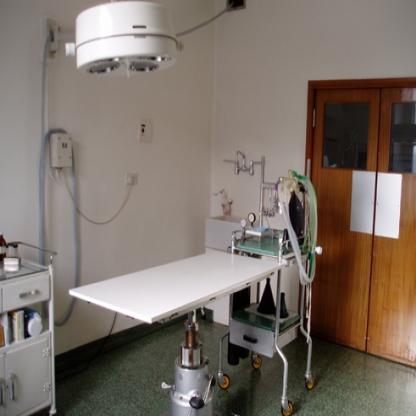
Scene: Indoor